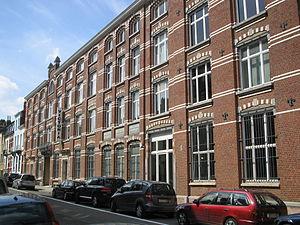
Ancienne usine Victoria. Rue De Neck. Koekelberg.
Victoria était une entreprise de biscuiterie-chocolaterie implantée en Belgique, aux Pays-Bas et en France. Créée à Koekelberg en 1896, la maison mère était connue principalement par sa production chocolatière, la classant parmi les grands de l’industrie belge du chocolat.
Le Belgian Chocolate Village est un musée du chocolat située sur la commune bruxelloise de Koekelberg.